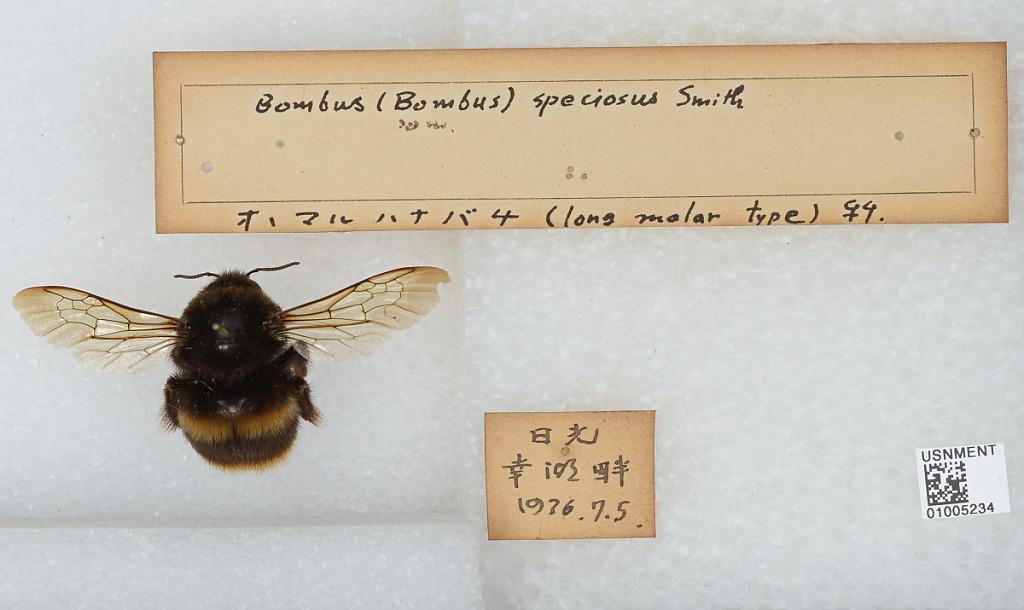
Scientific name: Bombus (Bombus) ignitus Smith
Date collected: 1936-7-5